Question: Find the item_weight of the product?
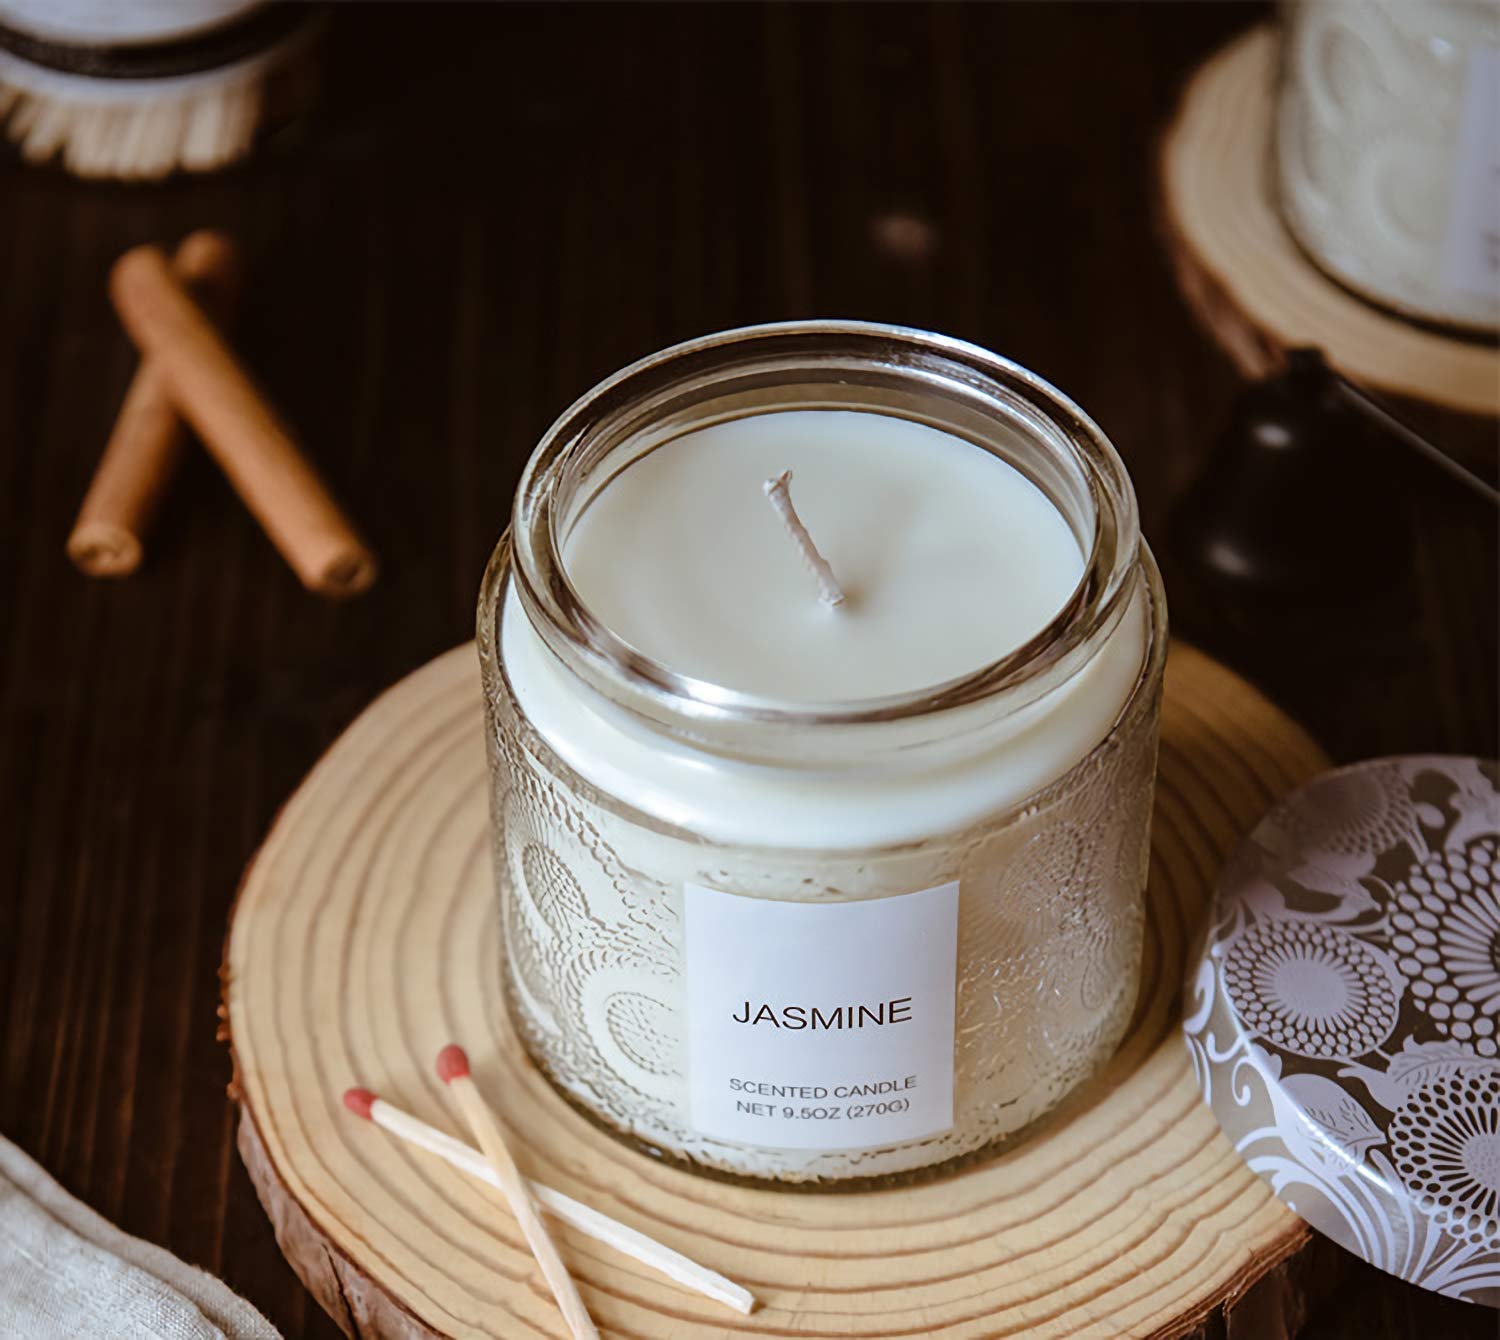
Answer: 270.0 gram